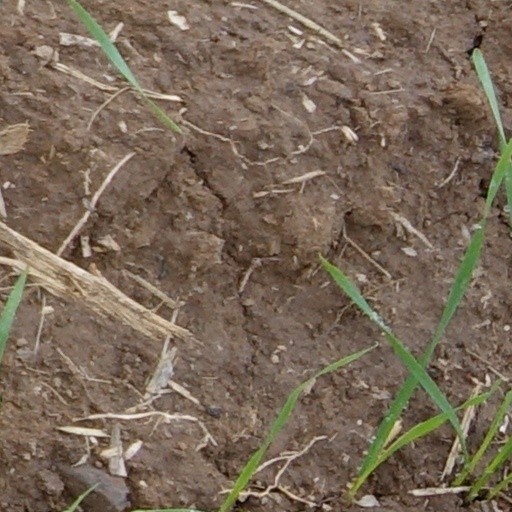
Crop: wheat